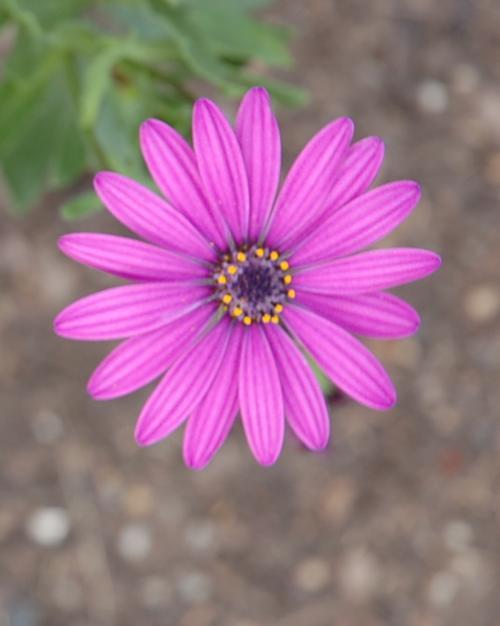
Label: osteospermum